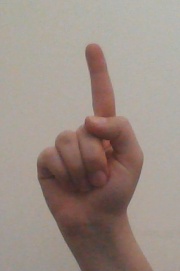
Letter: bb